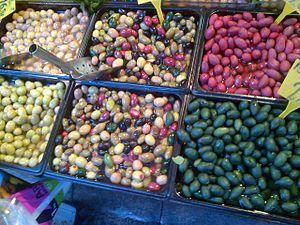
L’olive est le fruit de l'olivier, un arbre fruitier caractéristique des régions méditerranéennes. Sur le plan botanique, il s'agit d'une drupe, à peau lisse, à mésocarpe charnu riche en matière grasse, renfermant un noyau ligneux, qui contient une graine. Sa forme ovoïde est typique. Sa couleur, d'abord verte, vire au noir à maturité complète chez la plupart des variétés. La maturité est atteinte entre octobre et décembre dans l'hémisphère nord.